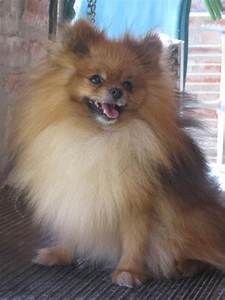
Label: cane